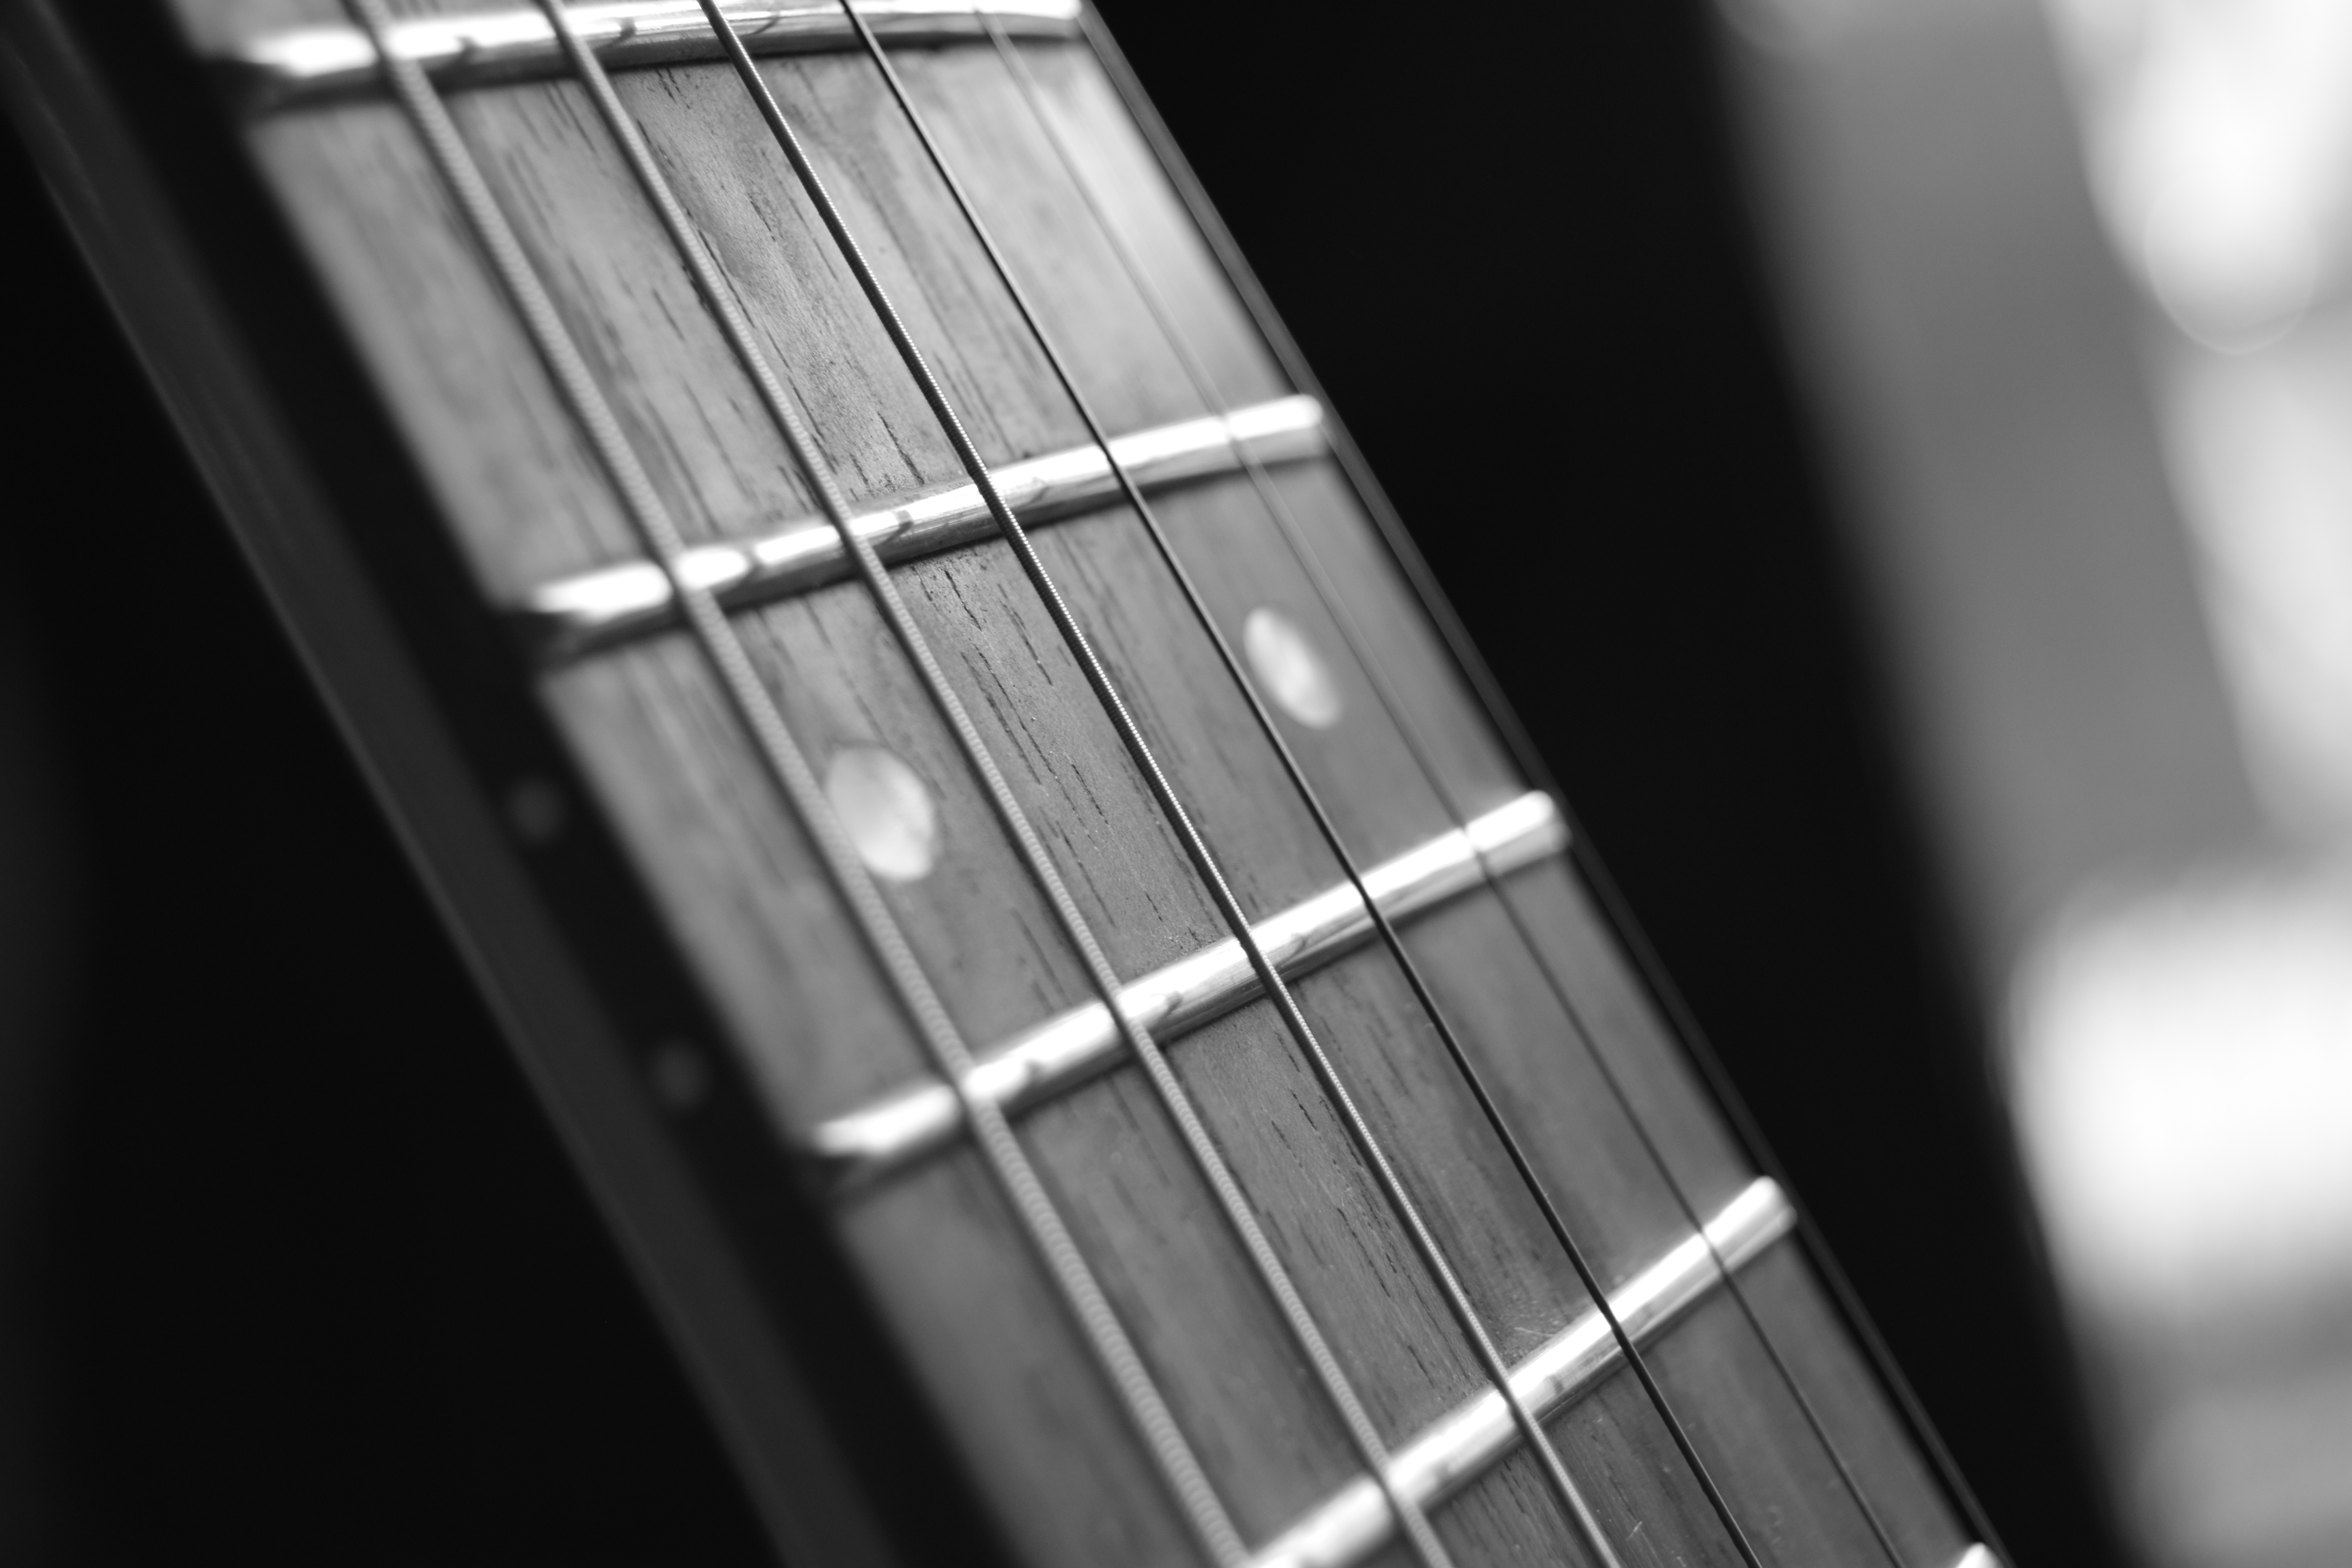
music, black and white, guitar, acoustic guitar, monochrome, musical instrument, close up, blancoynegro, ropes, instruments, bass guitar, approach, monochrome photography, string instrument, plucked string instruments